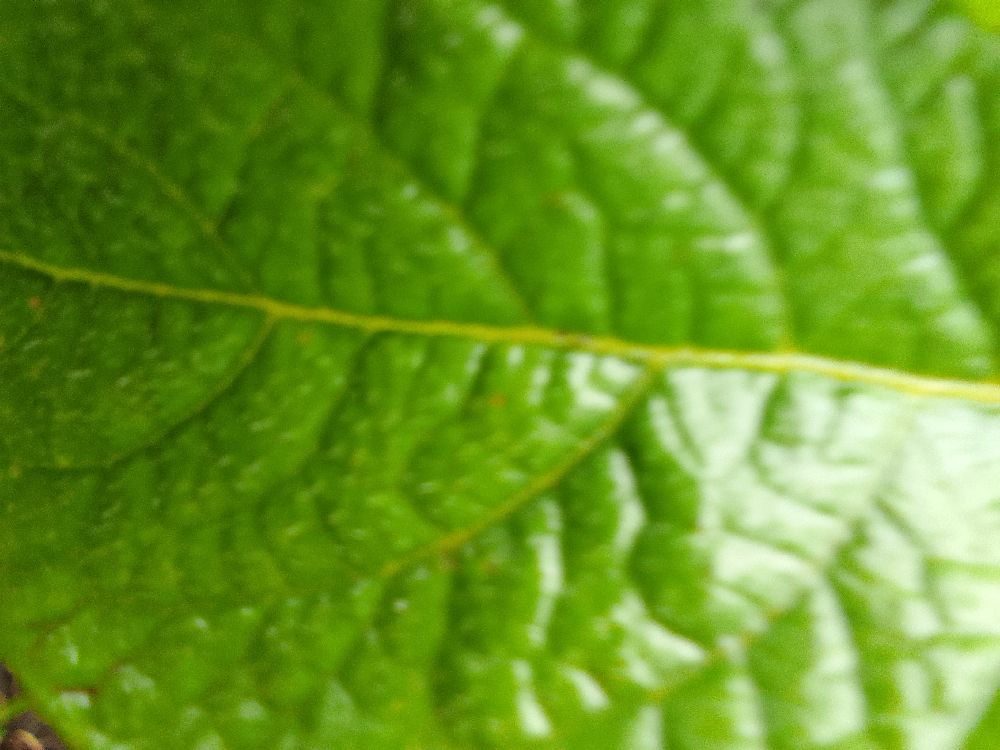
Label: Healthy